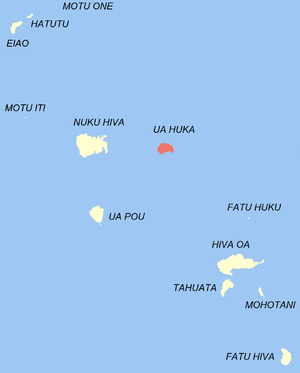
Ua Huka est une île du groupe nord des îles Marquises, en Polynésie française.